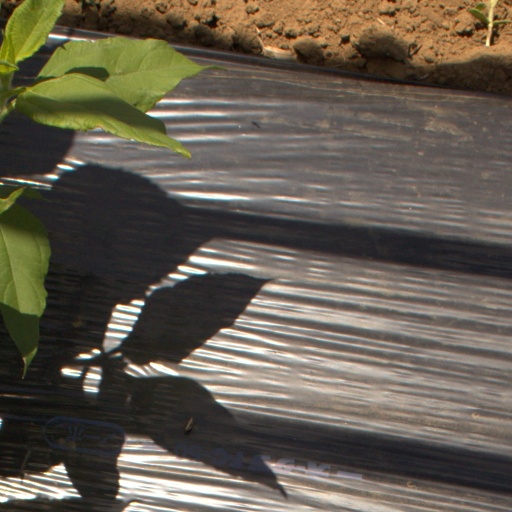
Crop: Jerusalem artichoke